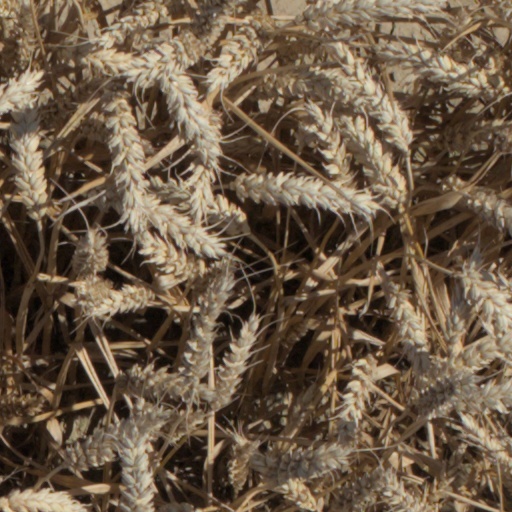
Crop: wheat